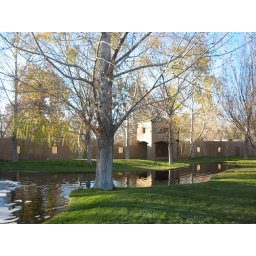
They had tables and chairs outside in the patio area. People were eating cheese and drinking wine!